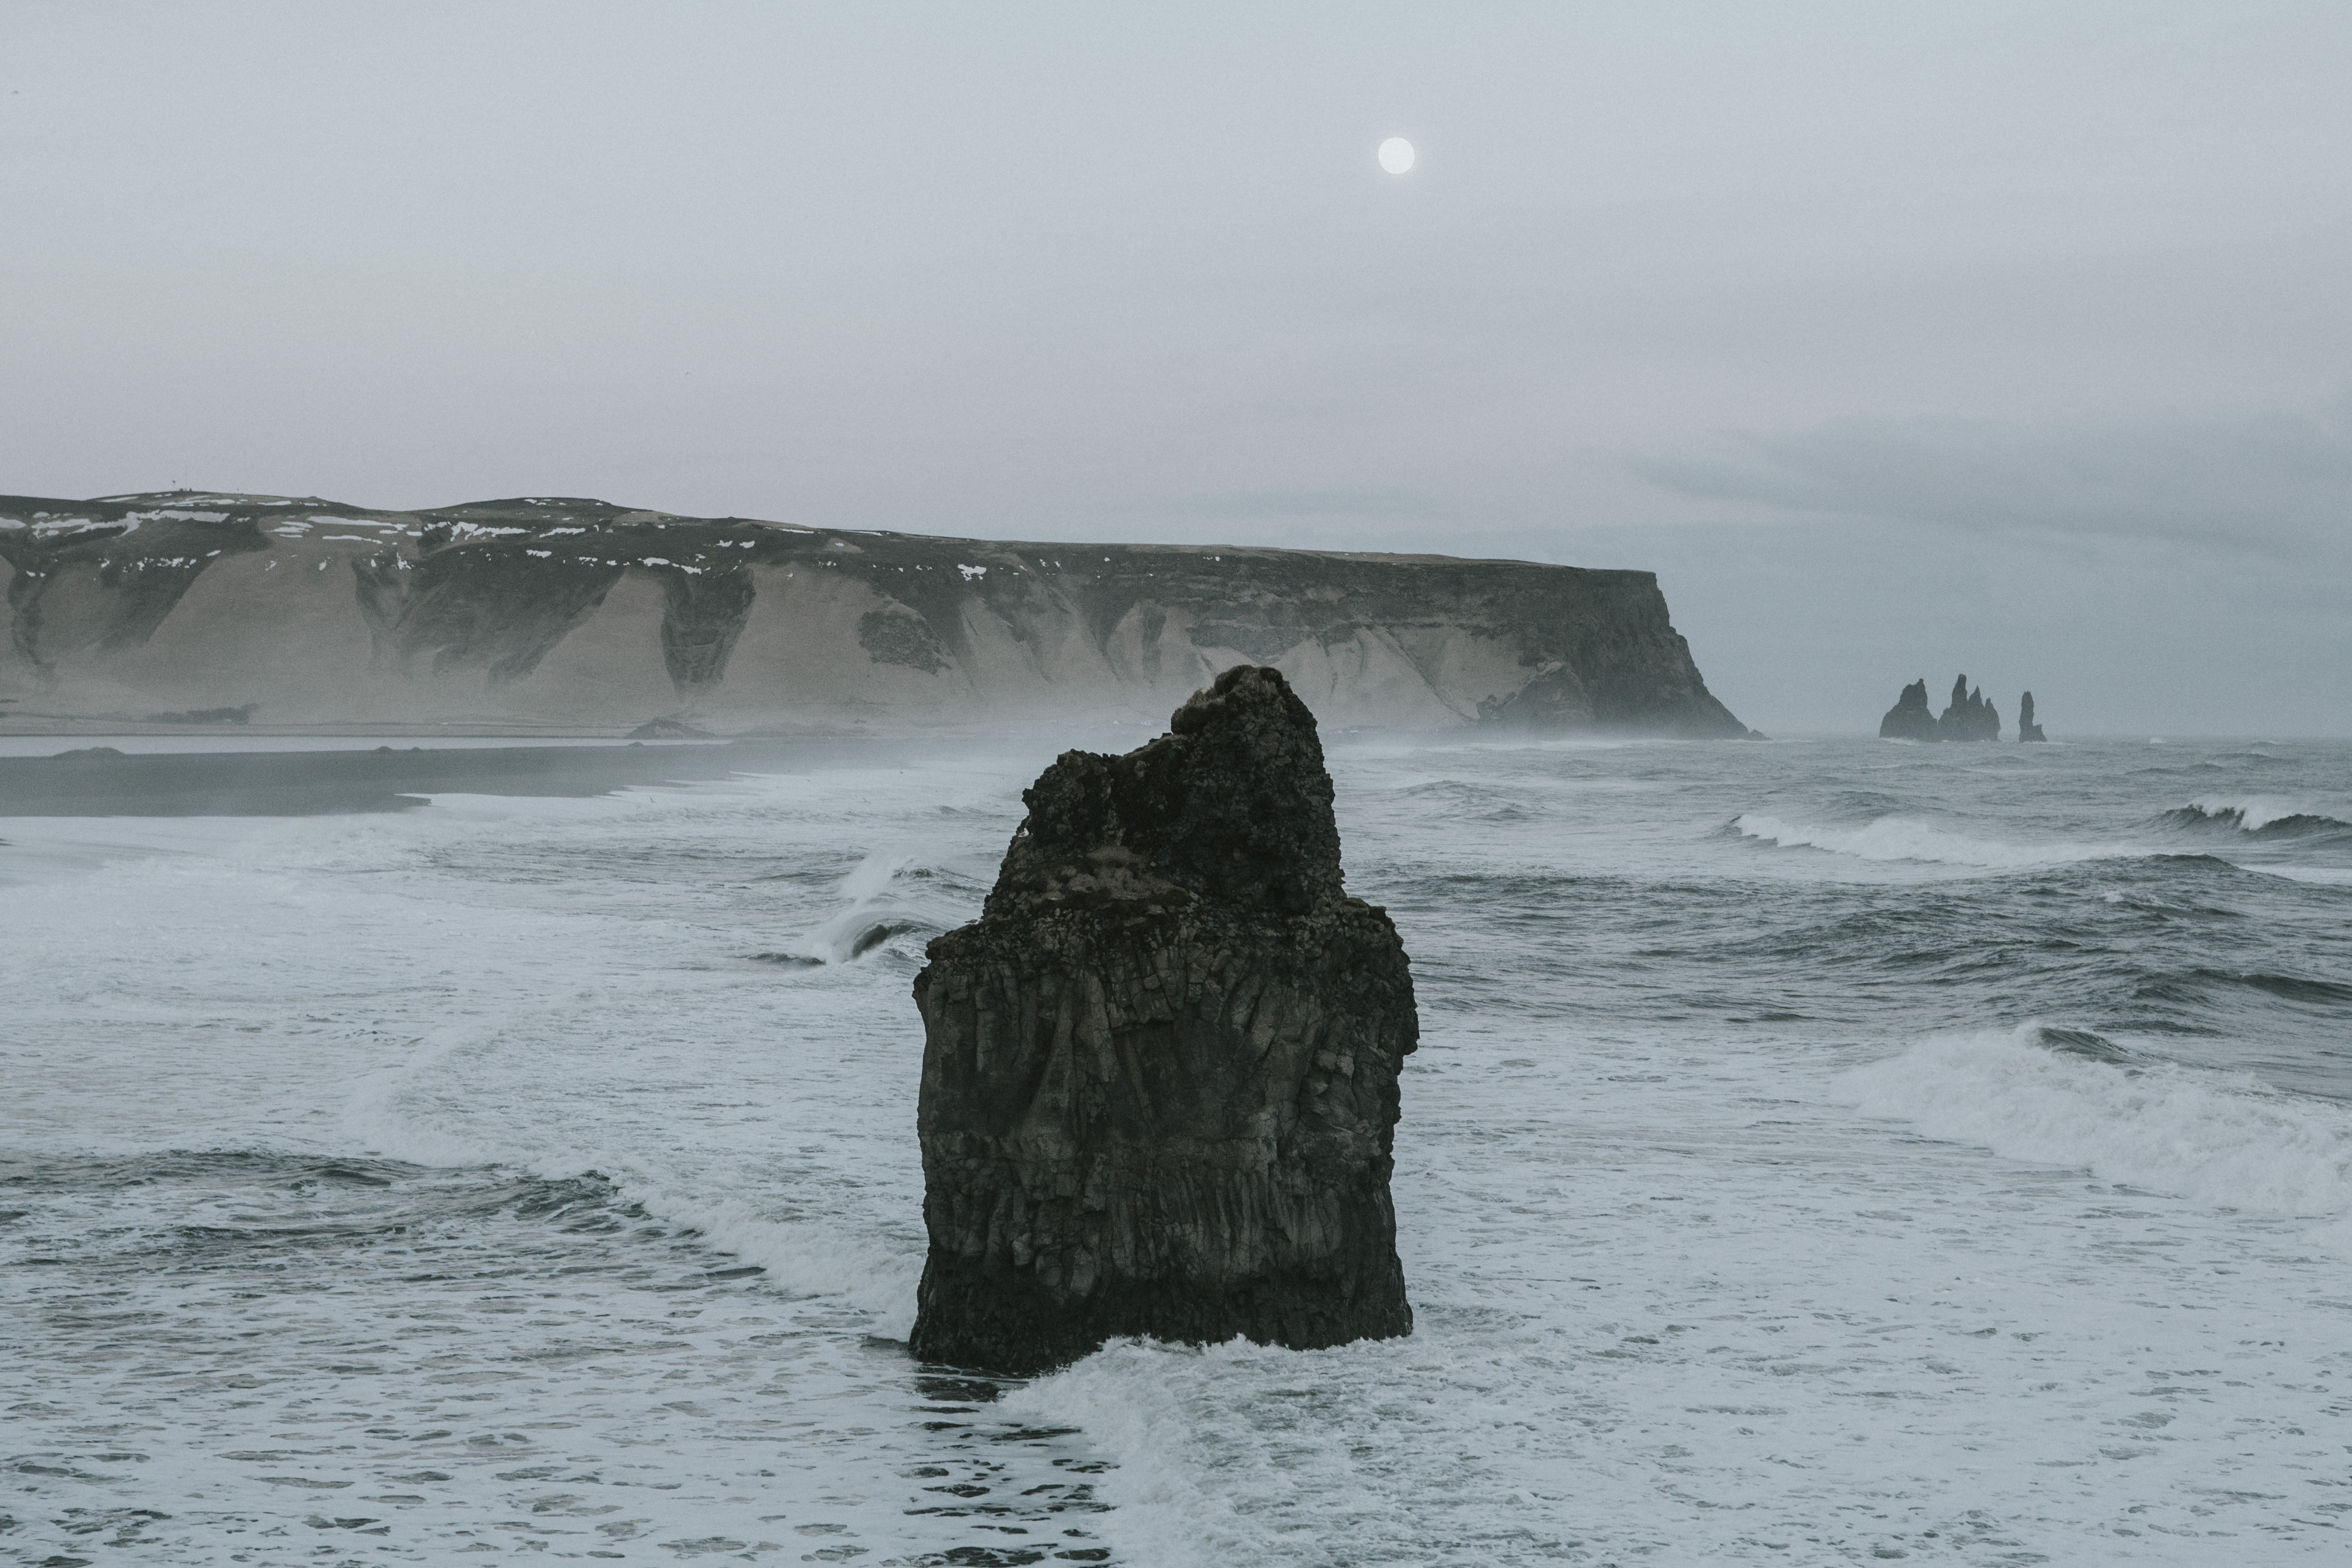
beach, sea, coast, water, rock, ocean, winter, mist, shore, wave, wind, cliff, ice, weather, bay, terrain, body of water, cape, atmospheric phenomenon, wind wave